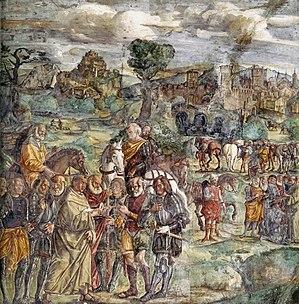
La Scuola del Santo ou Scoletta était le siège de l'archiconfrérie de saint Antoine de Padoue. Il surplombe le cimetière de la basilique Saint-Antoine de Padoue, à côté de l'Oratoire Saint-Georges.